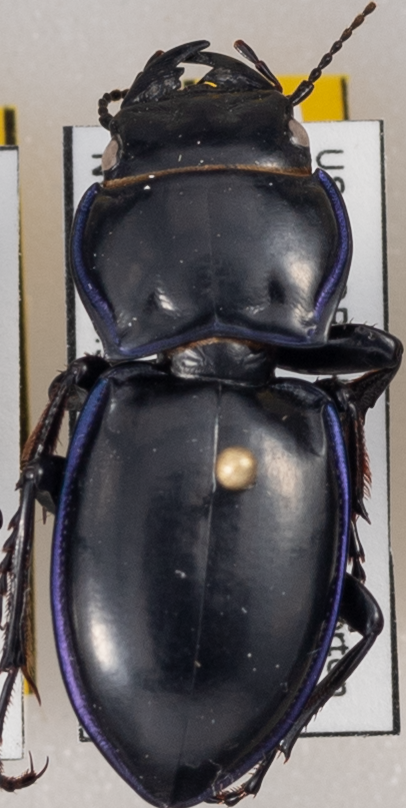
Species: Pasimachus elongatus
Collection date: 2021-06-29
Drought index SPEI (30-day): -1.45
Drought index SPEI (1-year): -2.09
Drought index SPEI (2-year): -1.01